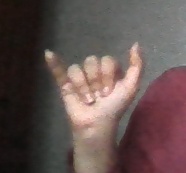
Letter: ya